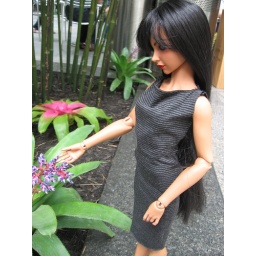
Irena admiring bromeliads in the simple dress I made her out of a Uniqlo shirt I never wore.